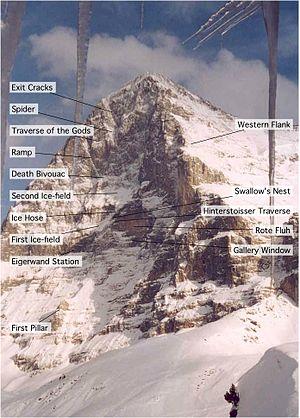
La Face nord de l'Eiger est un livre de Heinrich Harrer publié en 1958, qui relate la première ascension en 1938 de la face nord de l'Eiger, une des trois grandes faces nord des Alpes, située dans l'Oberland bernois dans les Alpes suisses.
La face nord de l'Eiger, dans l'Oberland bernois, est l'une des trois grandes faces nord des Alpes, avec celles du Cervin et des Grandes Jorasses. De la base de la paroi jusqu'au sommet de l'Eiger, sa dénivellation, à défaut d'atteindre les 1 800 mètres souvent avancés, ne compte pas moins de 1 600 mètres. Avec les faces nord du Cervin et des Grandes Jorasses, elle a constitué pour l'alpinisme l'un des « trois derniers problèmes des Alpes », et le dernier résolu.